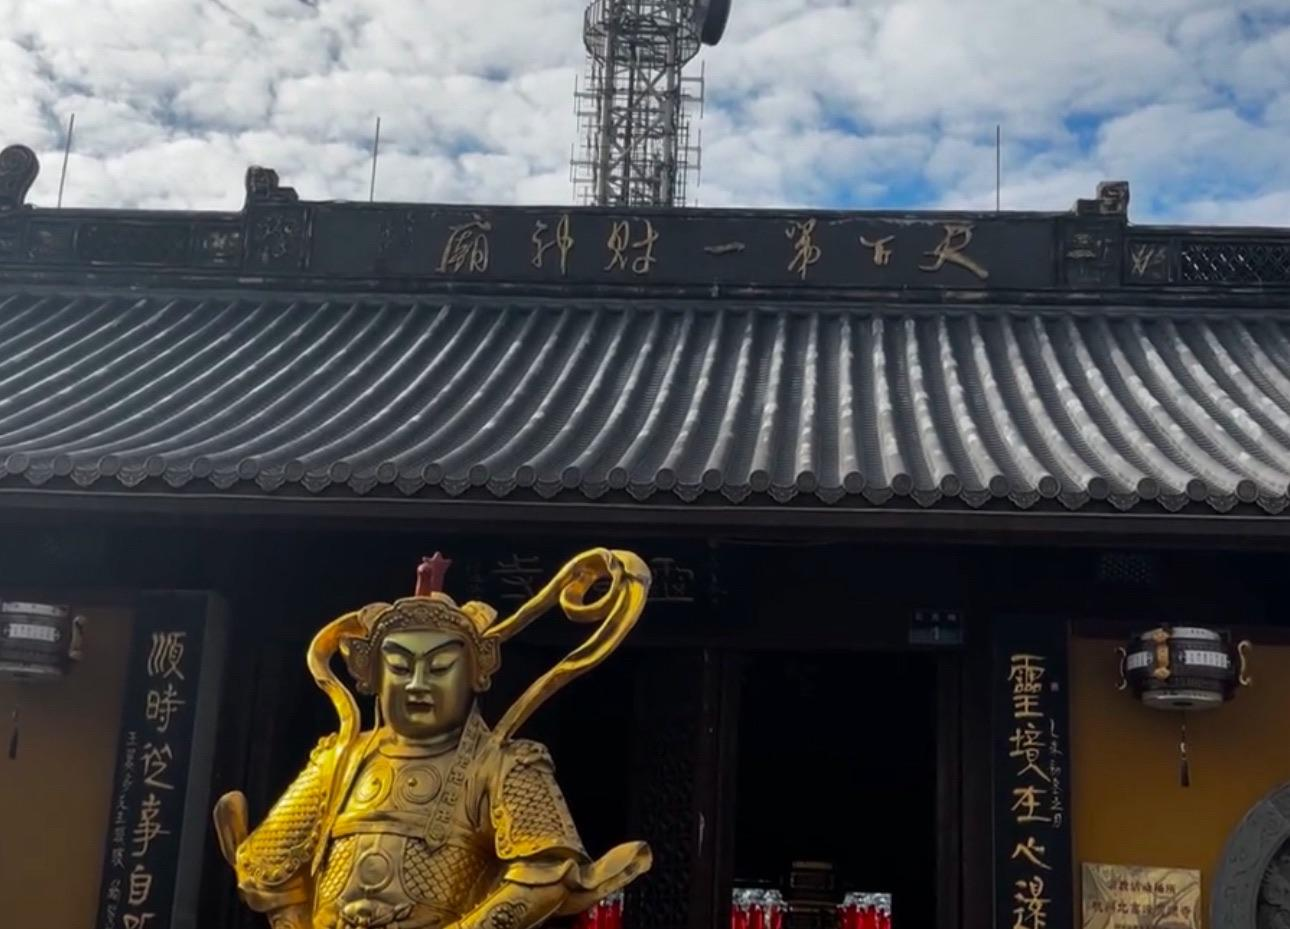
地标名称：灵顺禅寺
所在城市：金华市·浦江县